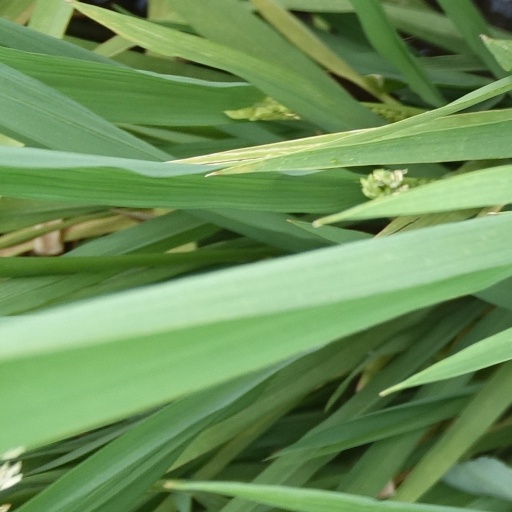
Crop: rice